Hôtel de Besenval

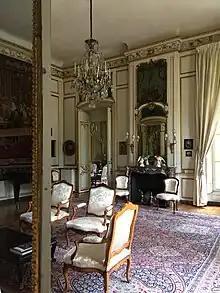
View from the "Salon de la tapisserie" with its mirrored doors to the "Salon des perroquets" and further to the "Salon des ministres" "(Chambre du maître)." The "Salon des perroquets" is named after the painting with a parrot in the trumeau mirror above the fireplace and after the paintings on the overdoors which show parrots as well. These paintings were all installed in the last quarter of the 19th century. It was in this room, where the Baron de Besenval had gathered his guests for dinner on 16 March 1778 in the course of the affair: An Incident at the Opera Ball on Mardi Gras in 1778, including the Comte d'Artois, the Duc de Polignac and the .

At the beginning of the 1780s, it was the reign of King Louis XVI with his wife Queen Marie-Antoinette at his side, the art-loving baron could already look back on an impressive military career. After being appointed Lieutenant-Général of the King's Armies on 25 July 1762 on the recommendation of Étienne-François de Choiseul-Beaupré-Stainville, Duc de Choiseul, he was appointed Gouverneur militaire of Haguenau in 1766 and Lieutenant-Colonel of the Swiss Guards Regiment on 25 August 1767. Furthermore, on 24 September 1781, he was promoted to Commandant en chef of the troops and garrisons in the interior of France. As such, all troops and garrisons within France were subordinate to him with the exception of the city of Paris. This specifically included the following seven provinces: Île-de-France (without Paris), , Berry, Bourbonnais, Orléanais, Nivernais, Touraine and Maine. The security of the city of Paris was ensured by the city's regular Guard troops and the Guards of the Parlement de Paris. In addition, after the riots of 1788, an infantry regiment of the French Guards and the Swiss Guards also ensured peace and order in Paris.